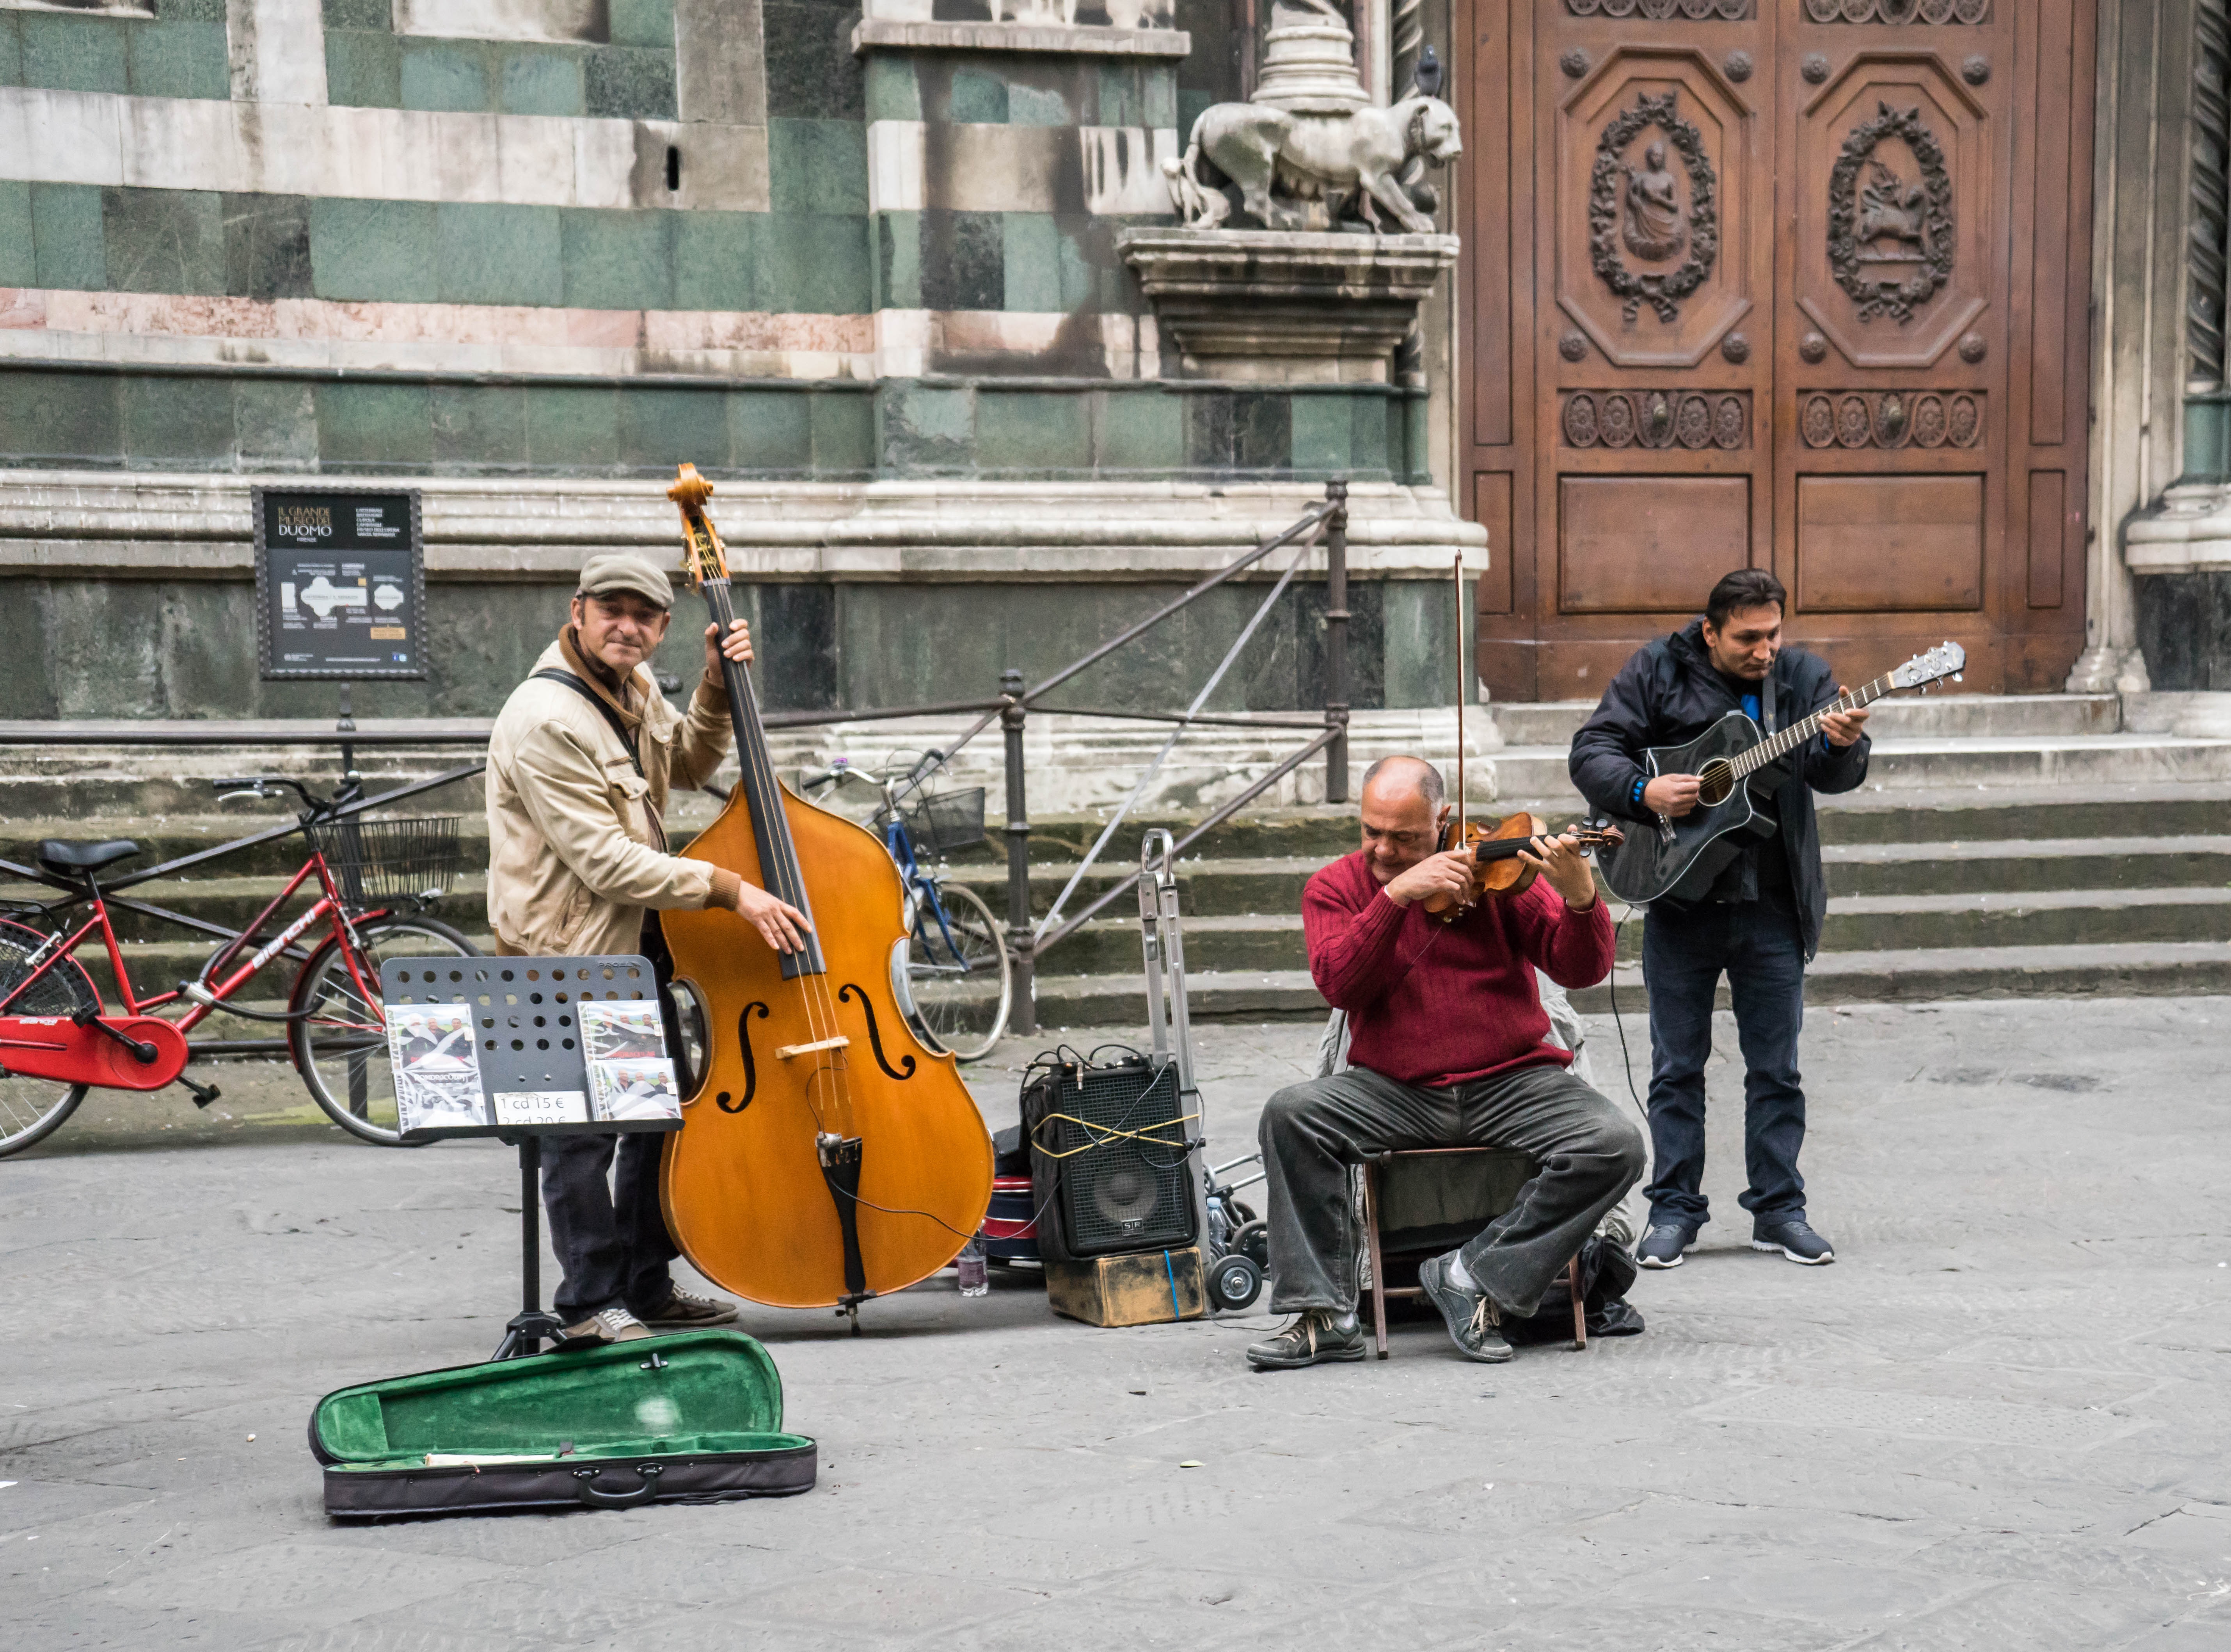
architecture, road, street, travel, europe, italy, sightseeing, street artist, men, musicians, florence, italian, firenze, street musicians, street music, people person, man cello